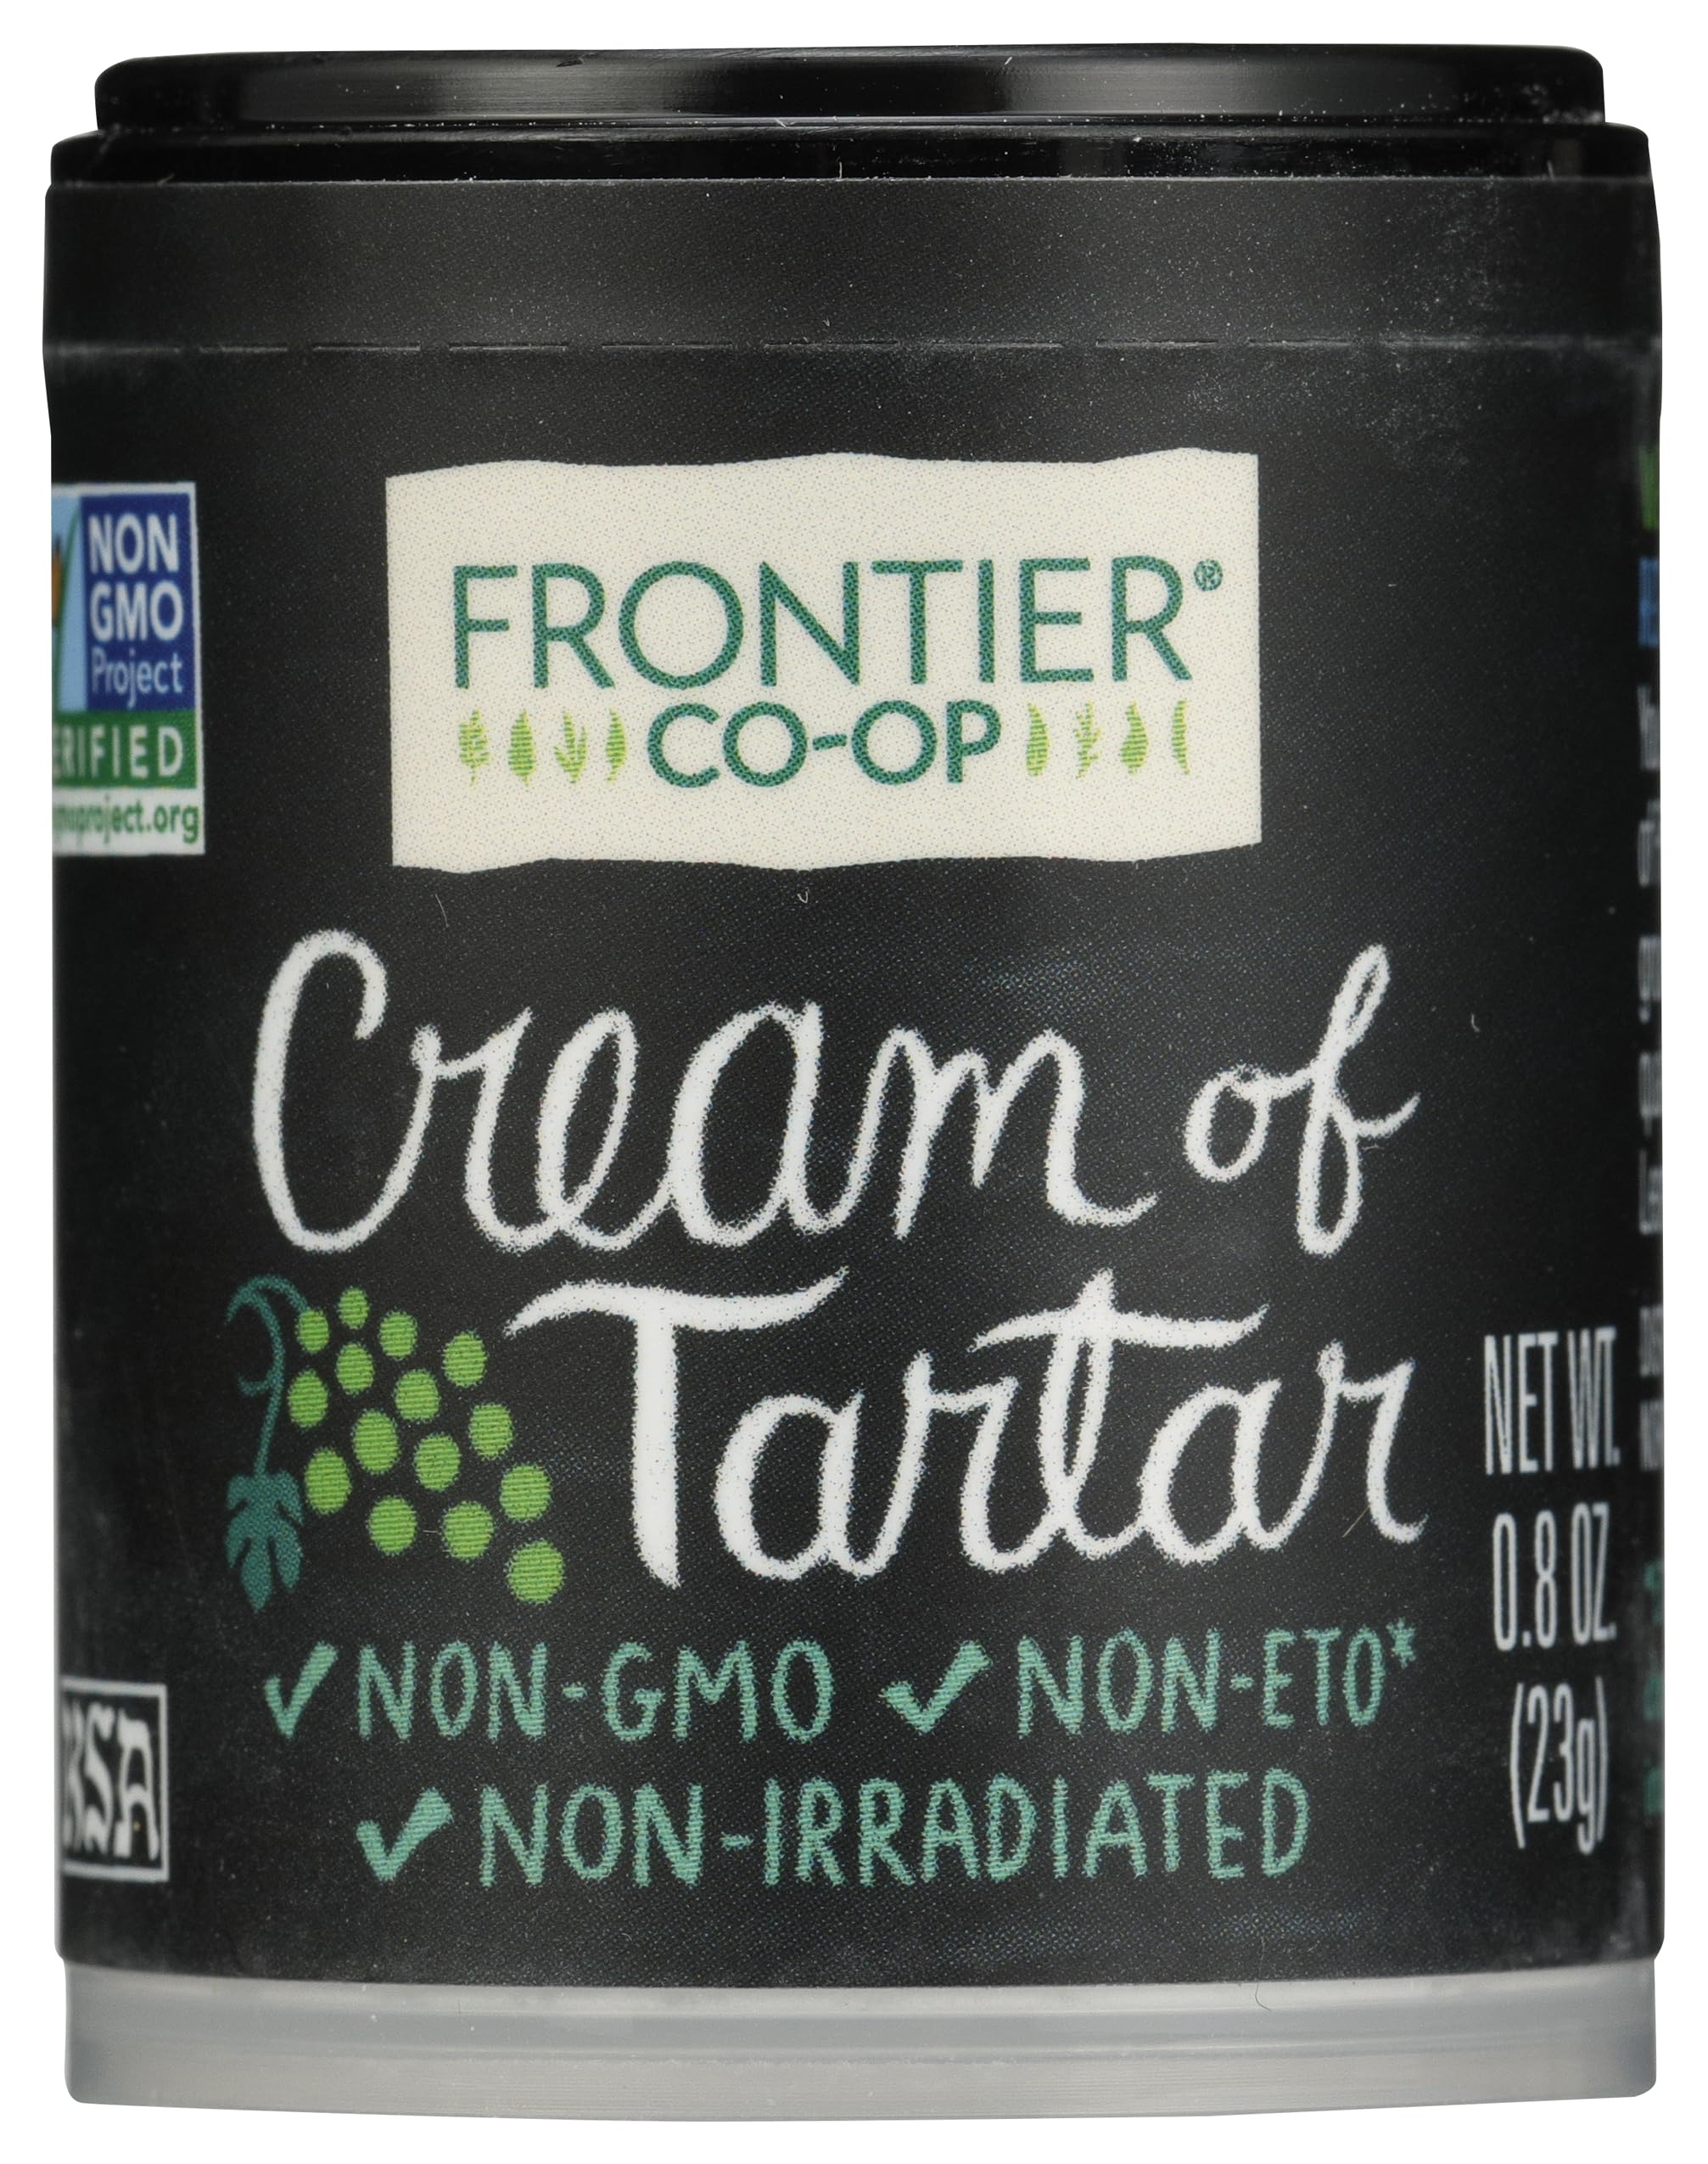
Item Name: FRONTIER Cream Of Tartar, 0.8 OZ
Bullet Point 1: Diet Type: Kosher
Bullet Point 2: Non-GMO Certified
Product Description: Baking
Value: 0.8
Unit: Ounce

Price: 2.19